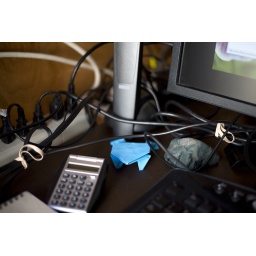
...complete with my origami jumping frog from SHRA in Tahoe and my rock from the Oregon Coast earlier this year.